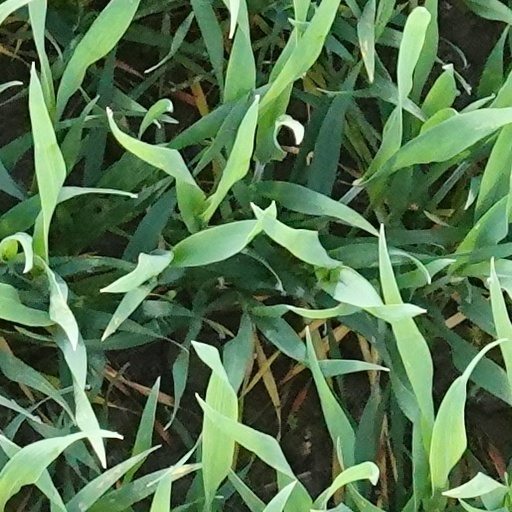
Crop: wheat